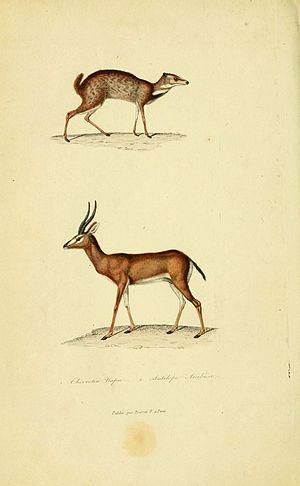
La gazelle saoudienne est une espèce éteinte de gazelle de la famille des bovidés, qui vivait à l'état sauvage en Arabie saoudite.